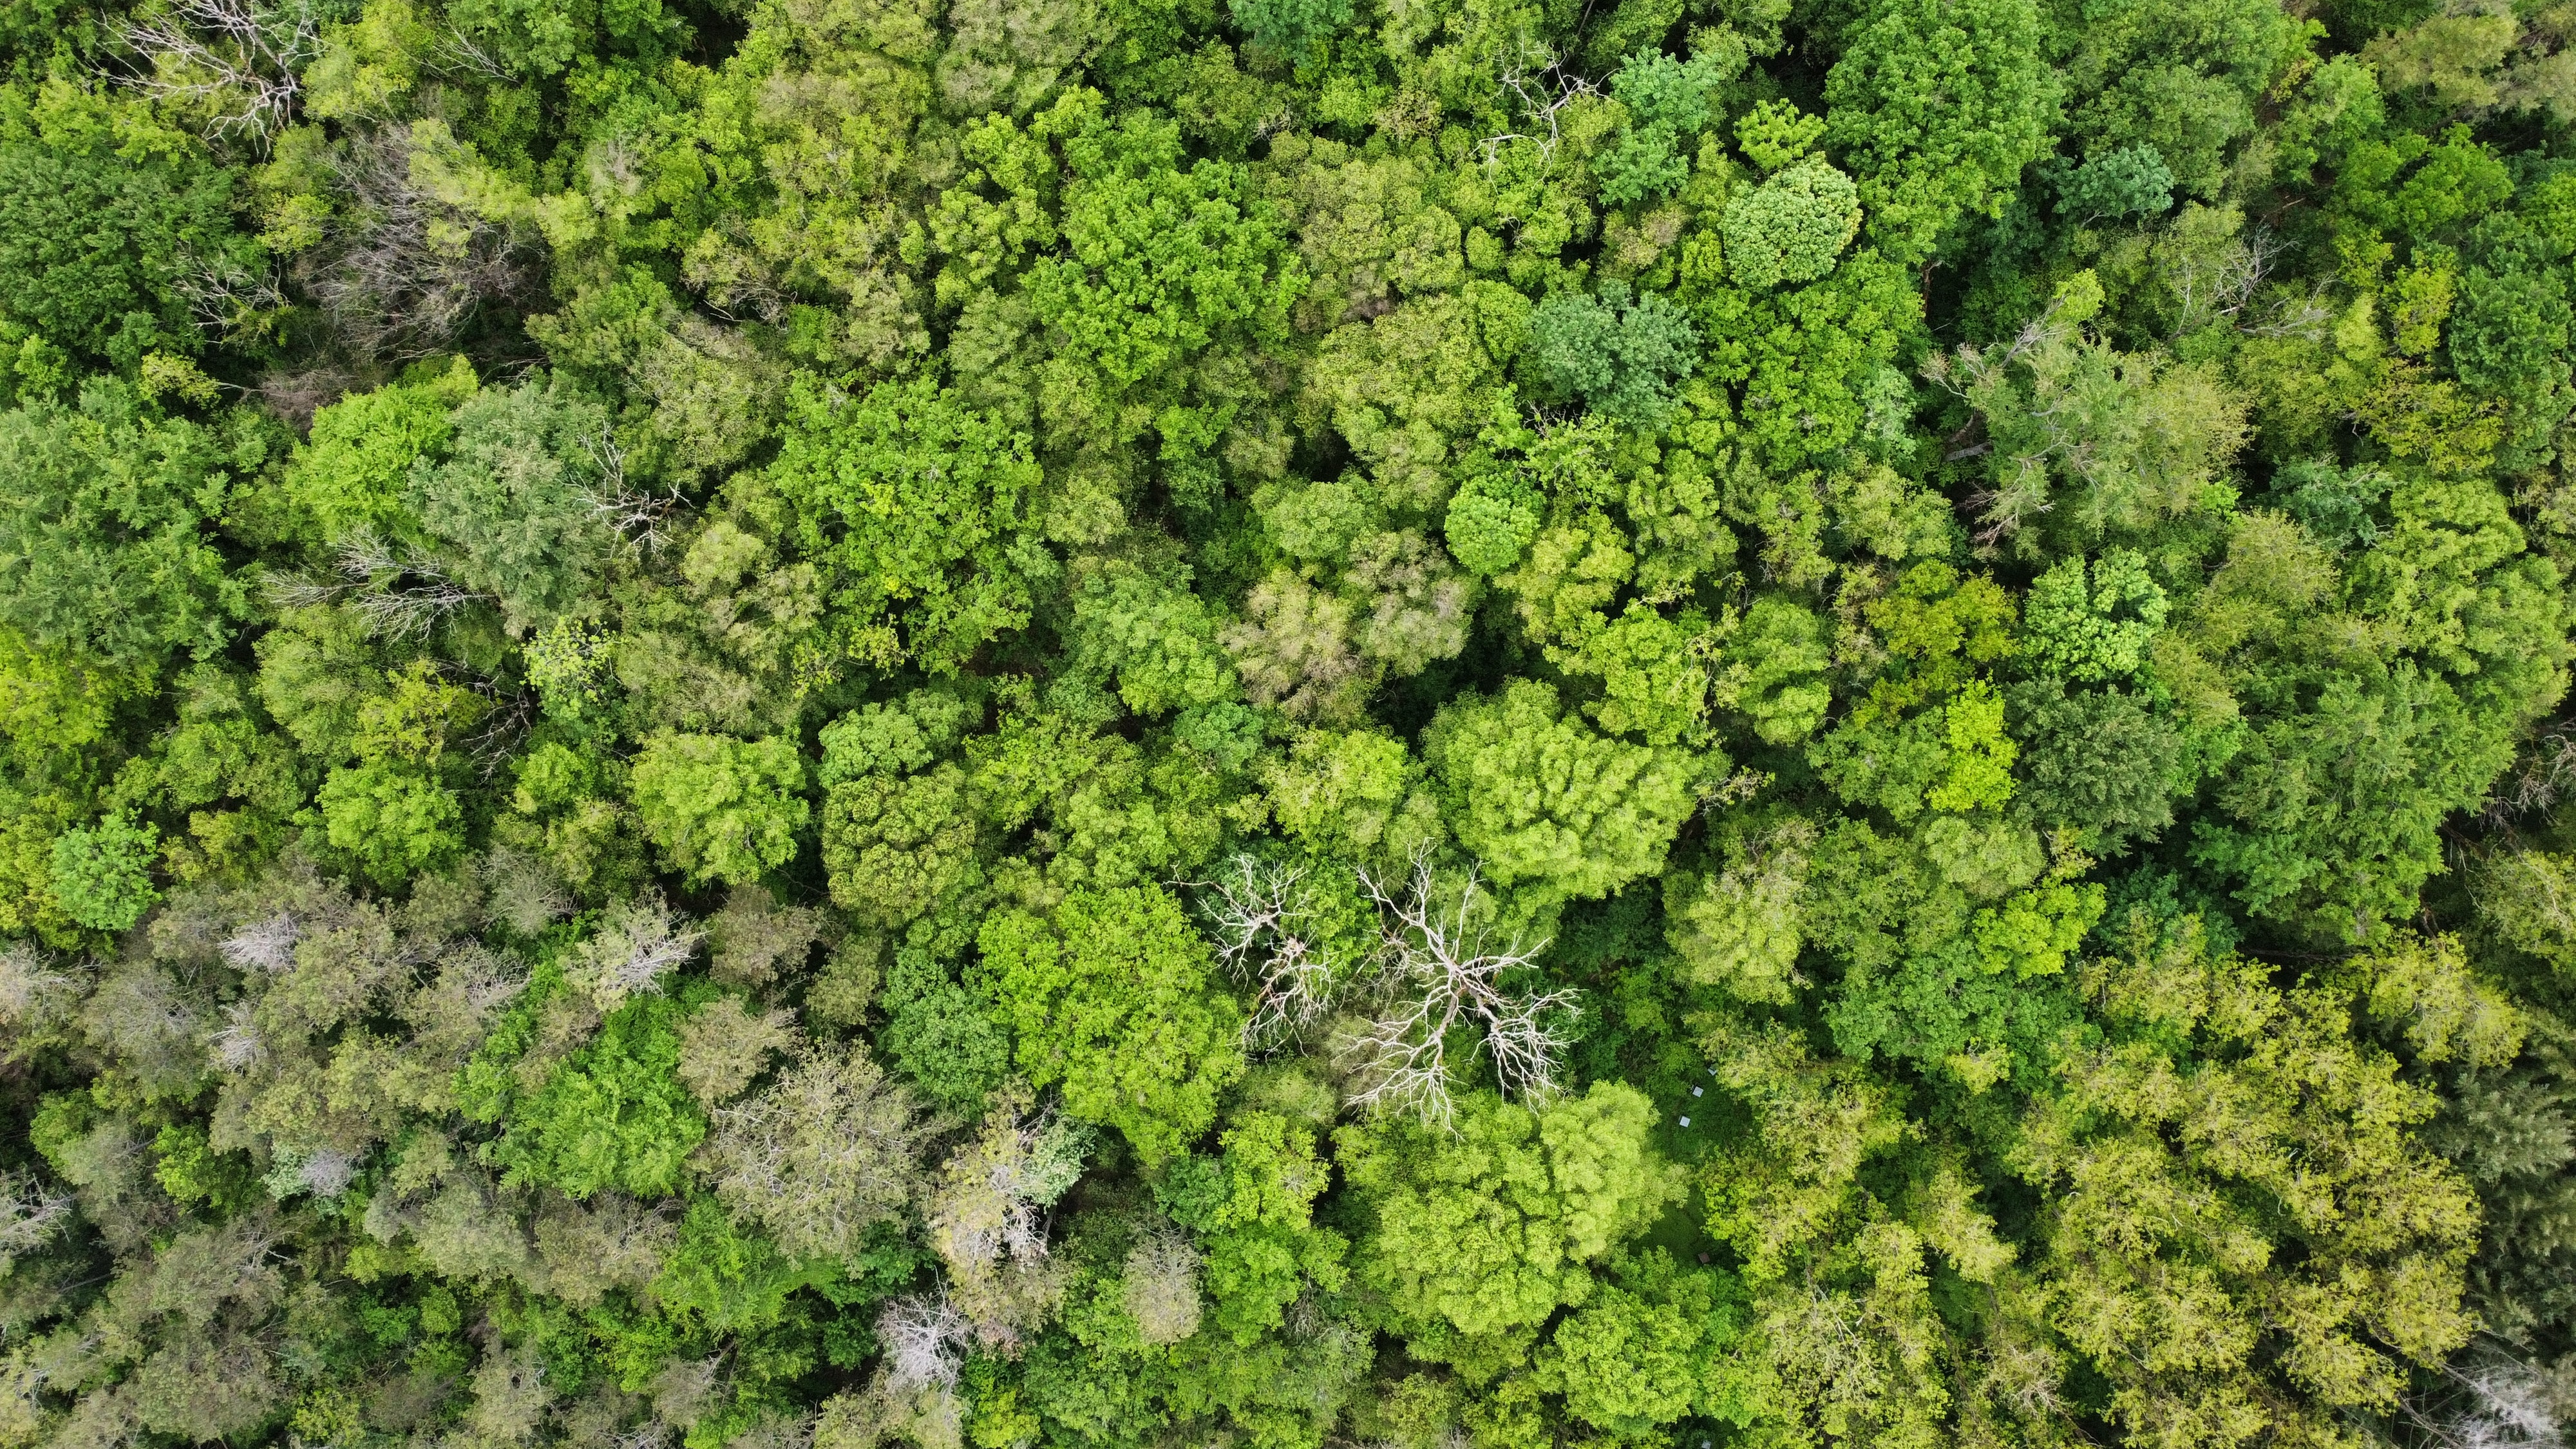
tree, plant, terrestrial plant, flower, grass, groundcover, shrub, non vascular land plant, flowering plant, annual plant, leaf vegetable, subshrub, soil, forest, vascular plant, rock, aquatic plant, herb, algae, moss, shrubland, antarctic flora, chlorophyta, stonecrop family, liverwort, green algae, evergreen, pattern